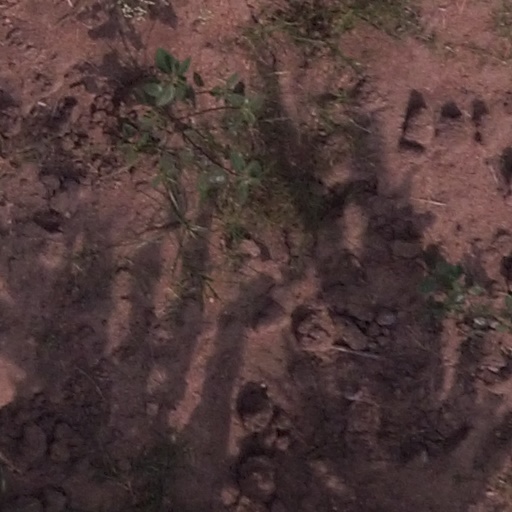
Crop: maize; corn